Astronaut

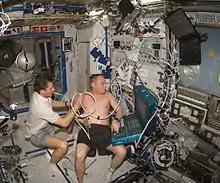
Gennady Padalka performing ultrasound on Michael Fincke during ISS Expedition 9

Astronauts are susceptible to a variety of health risks including decompression sickness, barotrauma, immunodeficiencies, loss of bone and muscle, loss of eyesight, orthostatic intolerance, sleep disturbances, and radiation injury. A variety of large scale medical studies are being conducted in space via the National Space Biomedical Research Institute (NSBRI) to address these issues. Prominent among these is the Advanced Diagnostic Ultrasound in Microgravity Study in which astronauts (including former ISS commanders Leroy Chiao and Gennady Padalka) perform ultrasound scans under the guidance of remote experts to diagnose and potentially treat hundreds of medical conditions in space. This study's techniques are now being applied to cover professional and Olympic sports injuries as well as ultrasound performed by non-expert operators in medical and high school students. It is anticipated that remote guided ultrasound will have application on Earth in emergency and rural care situations, where access to a trained physician is often rare.